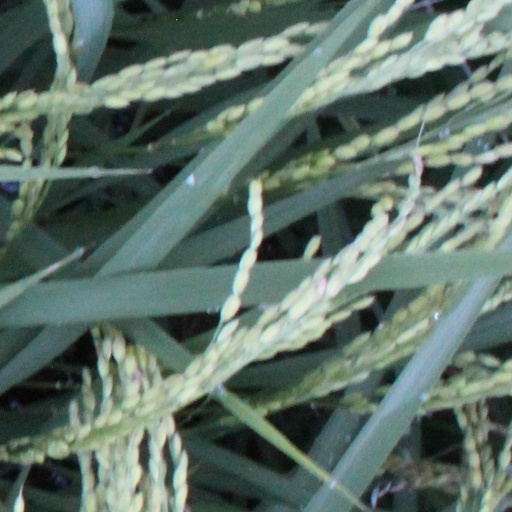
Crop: rice